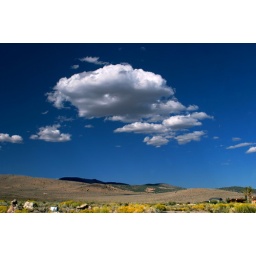
big cloud above the hill